Jungfernheide

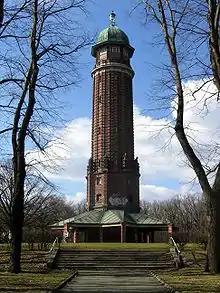
Water tower in Volkspark Jungfernheide

Jungfernheide is an area of forest and heathland located in Berlin in the present-day district of Charlottenburg-Nord, a locality of the borough of Charlottenburg-Wilmersdorf. Formerly a large forested area, it was progressively reduced in size through development and military use. The recently closed Tegel Airport now divides the remainder, with Volkspark Jungfernheide (Jungfernheidepark) to the south, and a larger still-forested region between the airport and Lake Tegel.